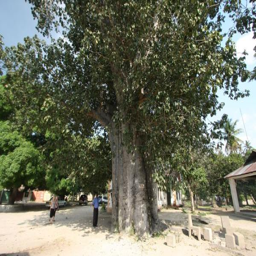
baobab tree near the mission